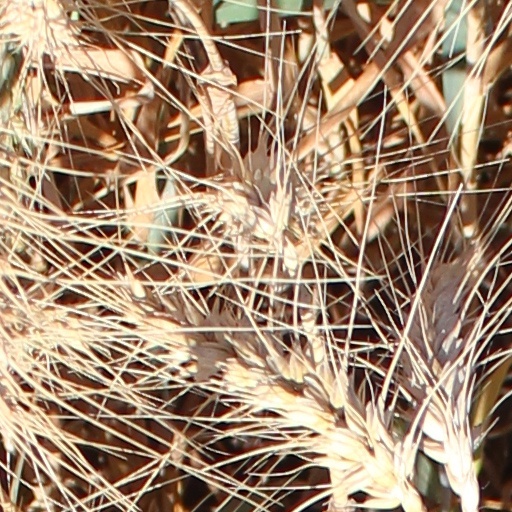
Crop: wheat